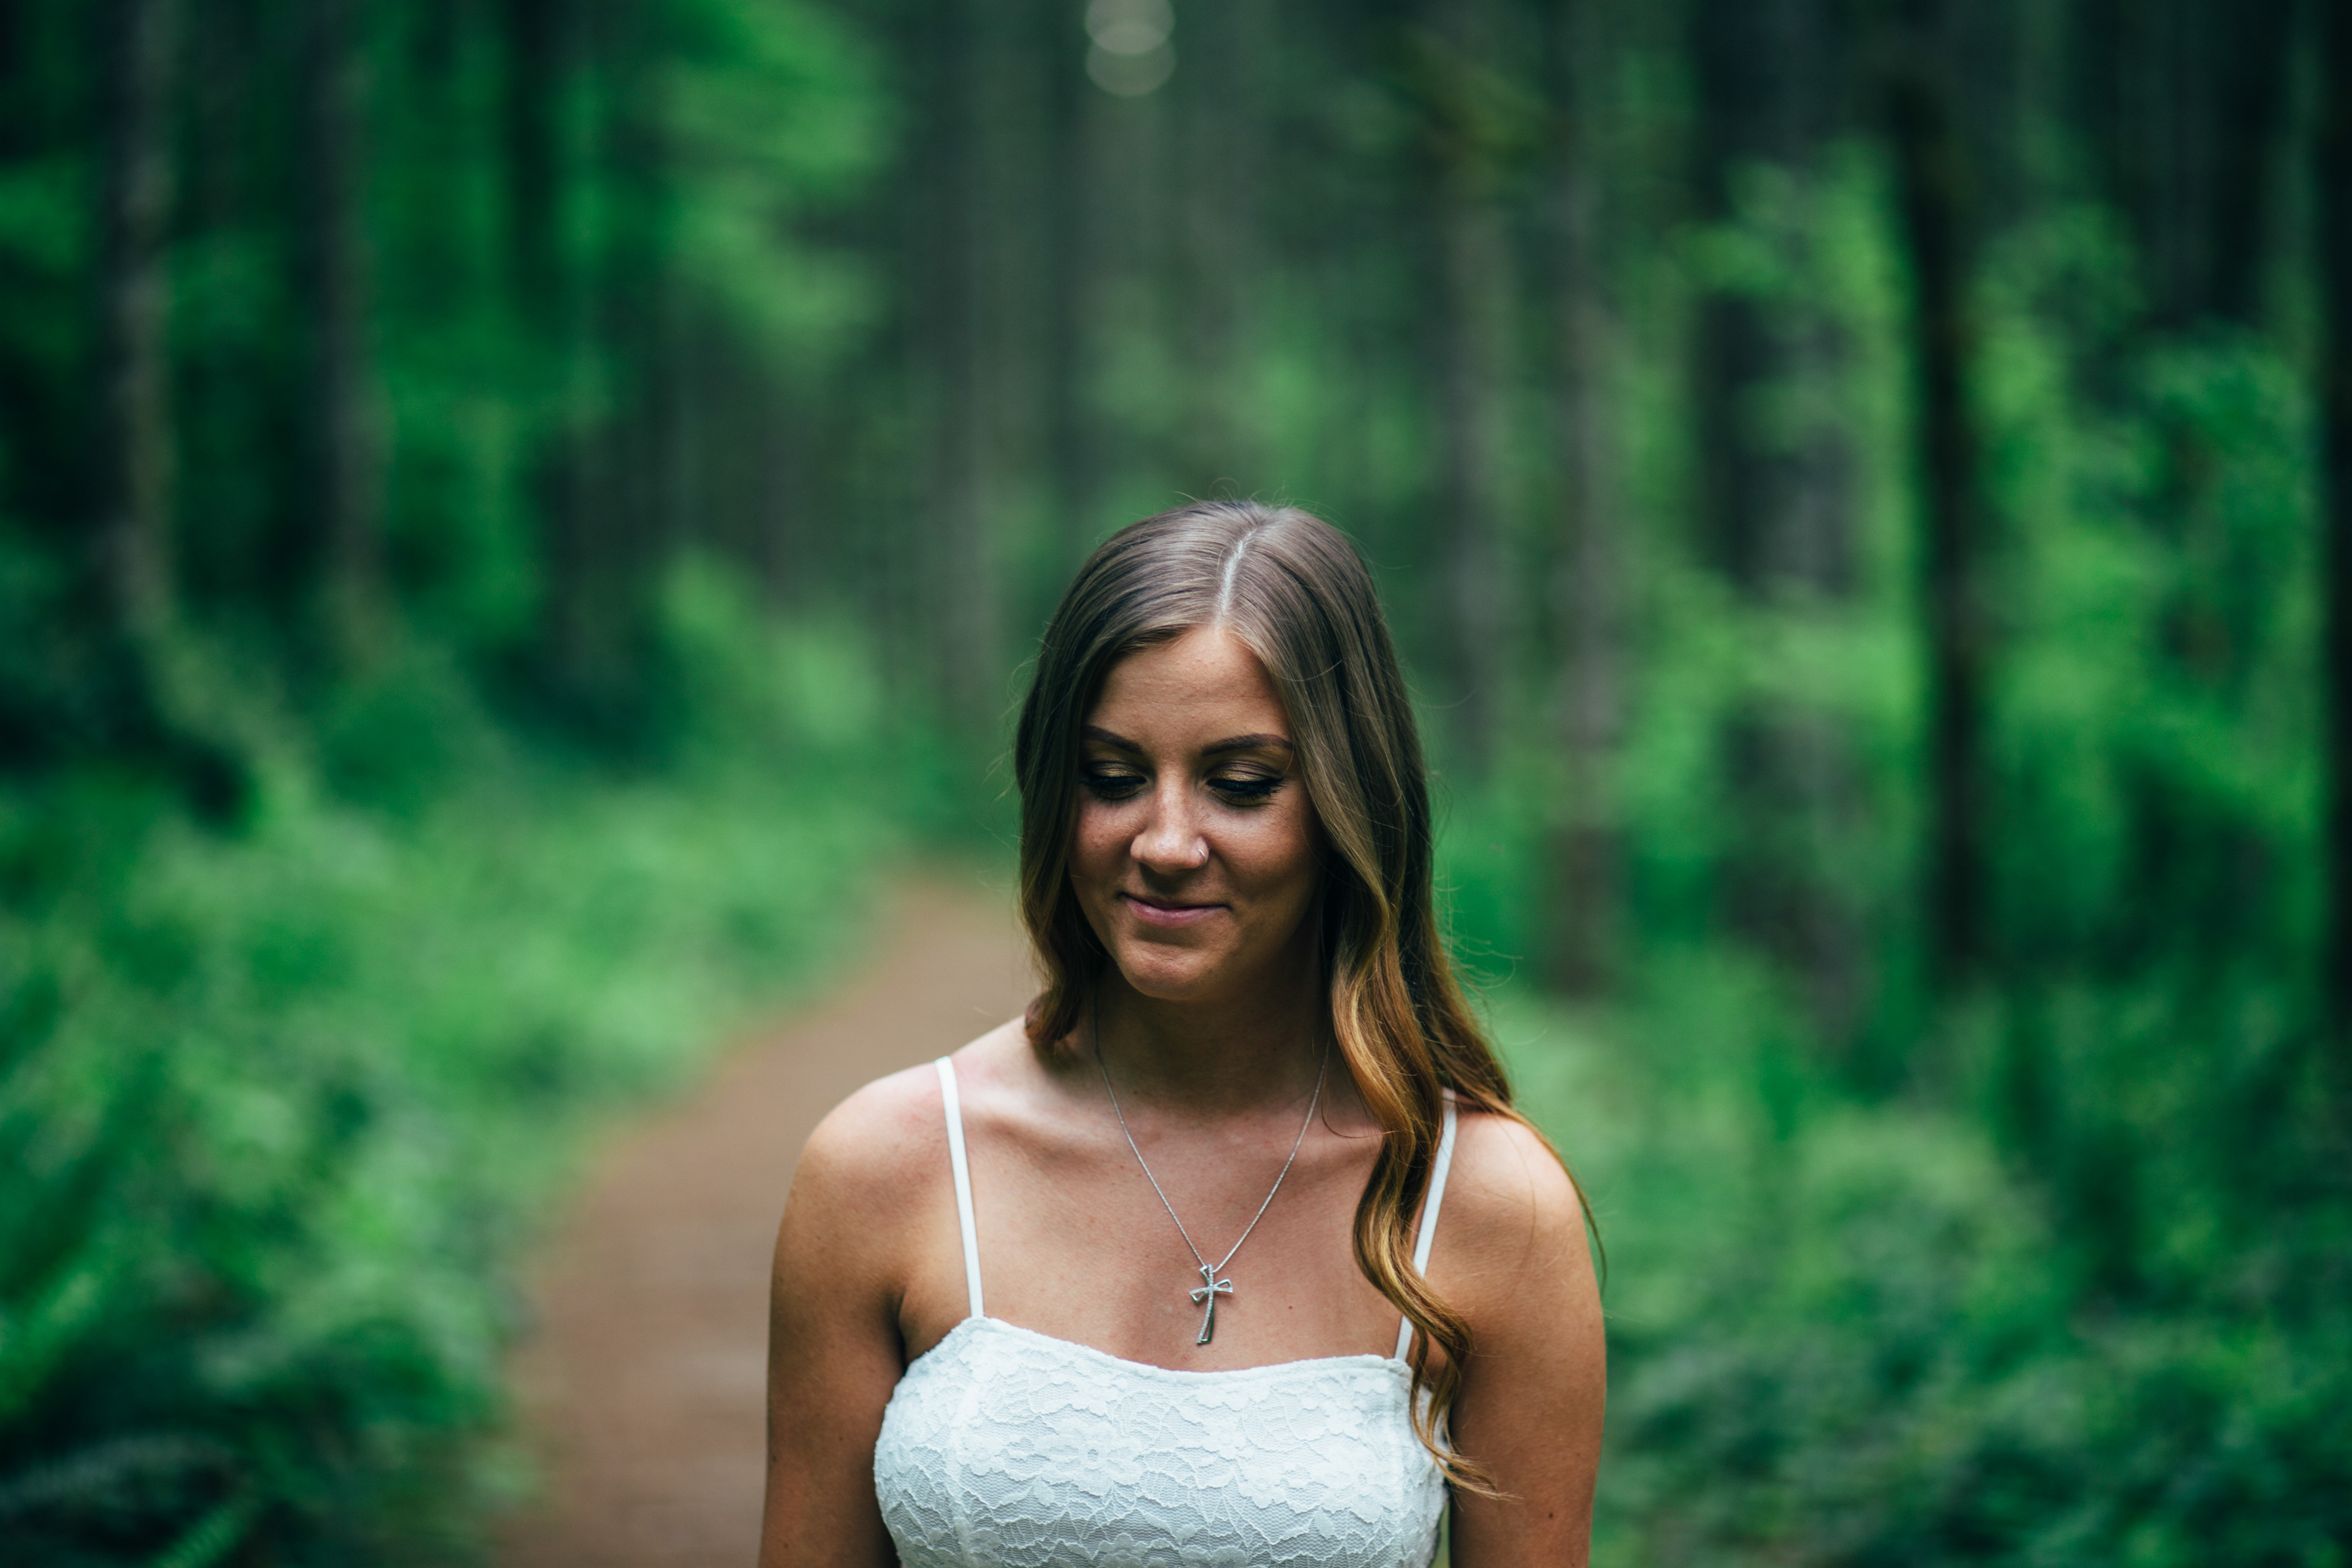
nature, forest, grass, person, girl, woman, hiking, photography, sunlight, portrait, model, green, jungle, fashion, dress, photograph, beauty, beautiful, habitat, emotion, portrait photography, natural environment